Lipa, Miren-Kostanjevica

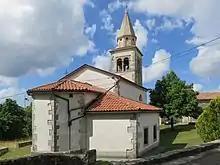
Archangel Michael Church

The local church is dedicated to the Archangel Michael and belongs to the Parish of Temnica.